Butta Magomedov

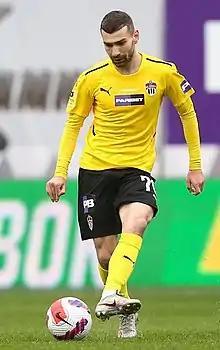
Magomedov with Khimki in 2022

Butta Gadzhiyevich Magomedov (born 25 December 1997) is a Russian football player who plays as an attacking midfielder for Fakel Voronezh.